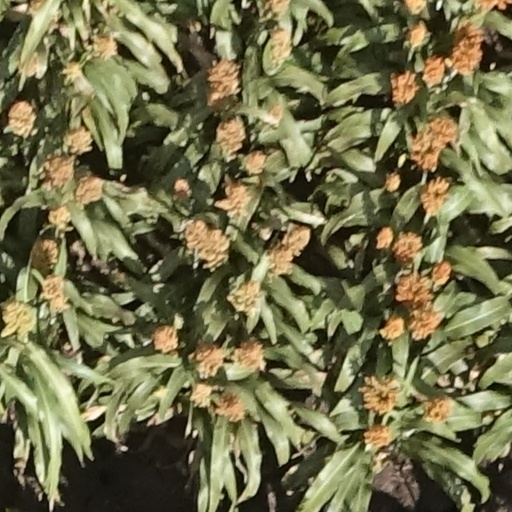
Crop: sorghum